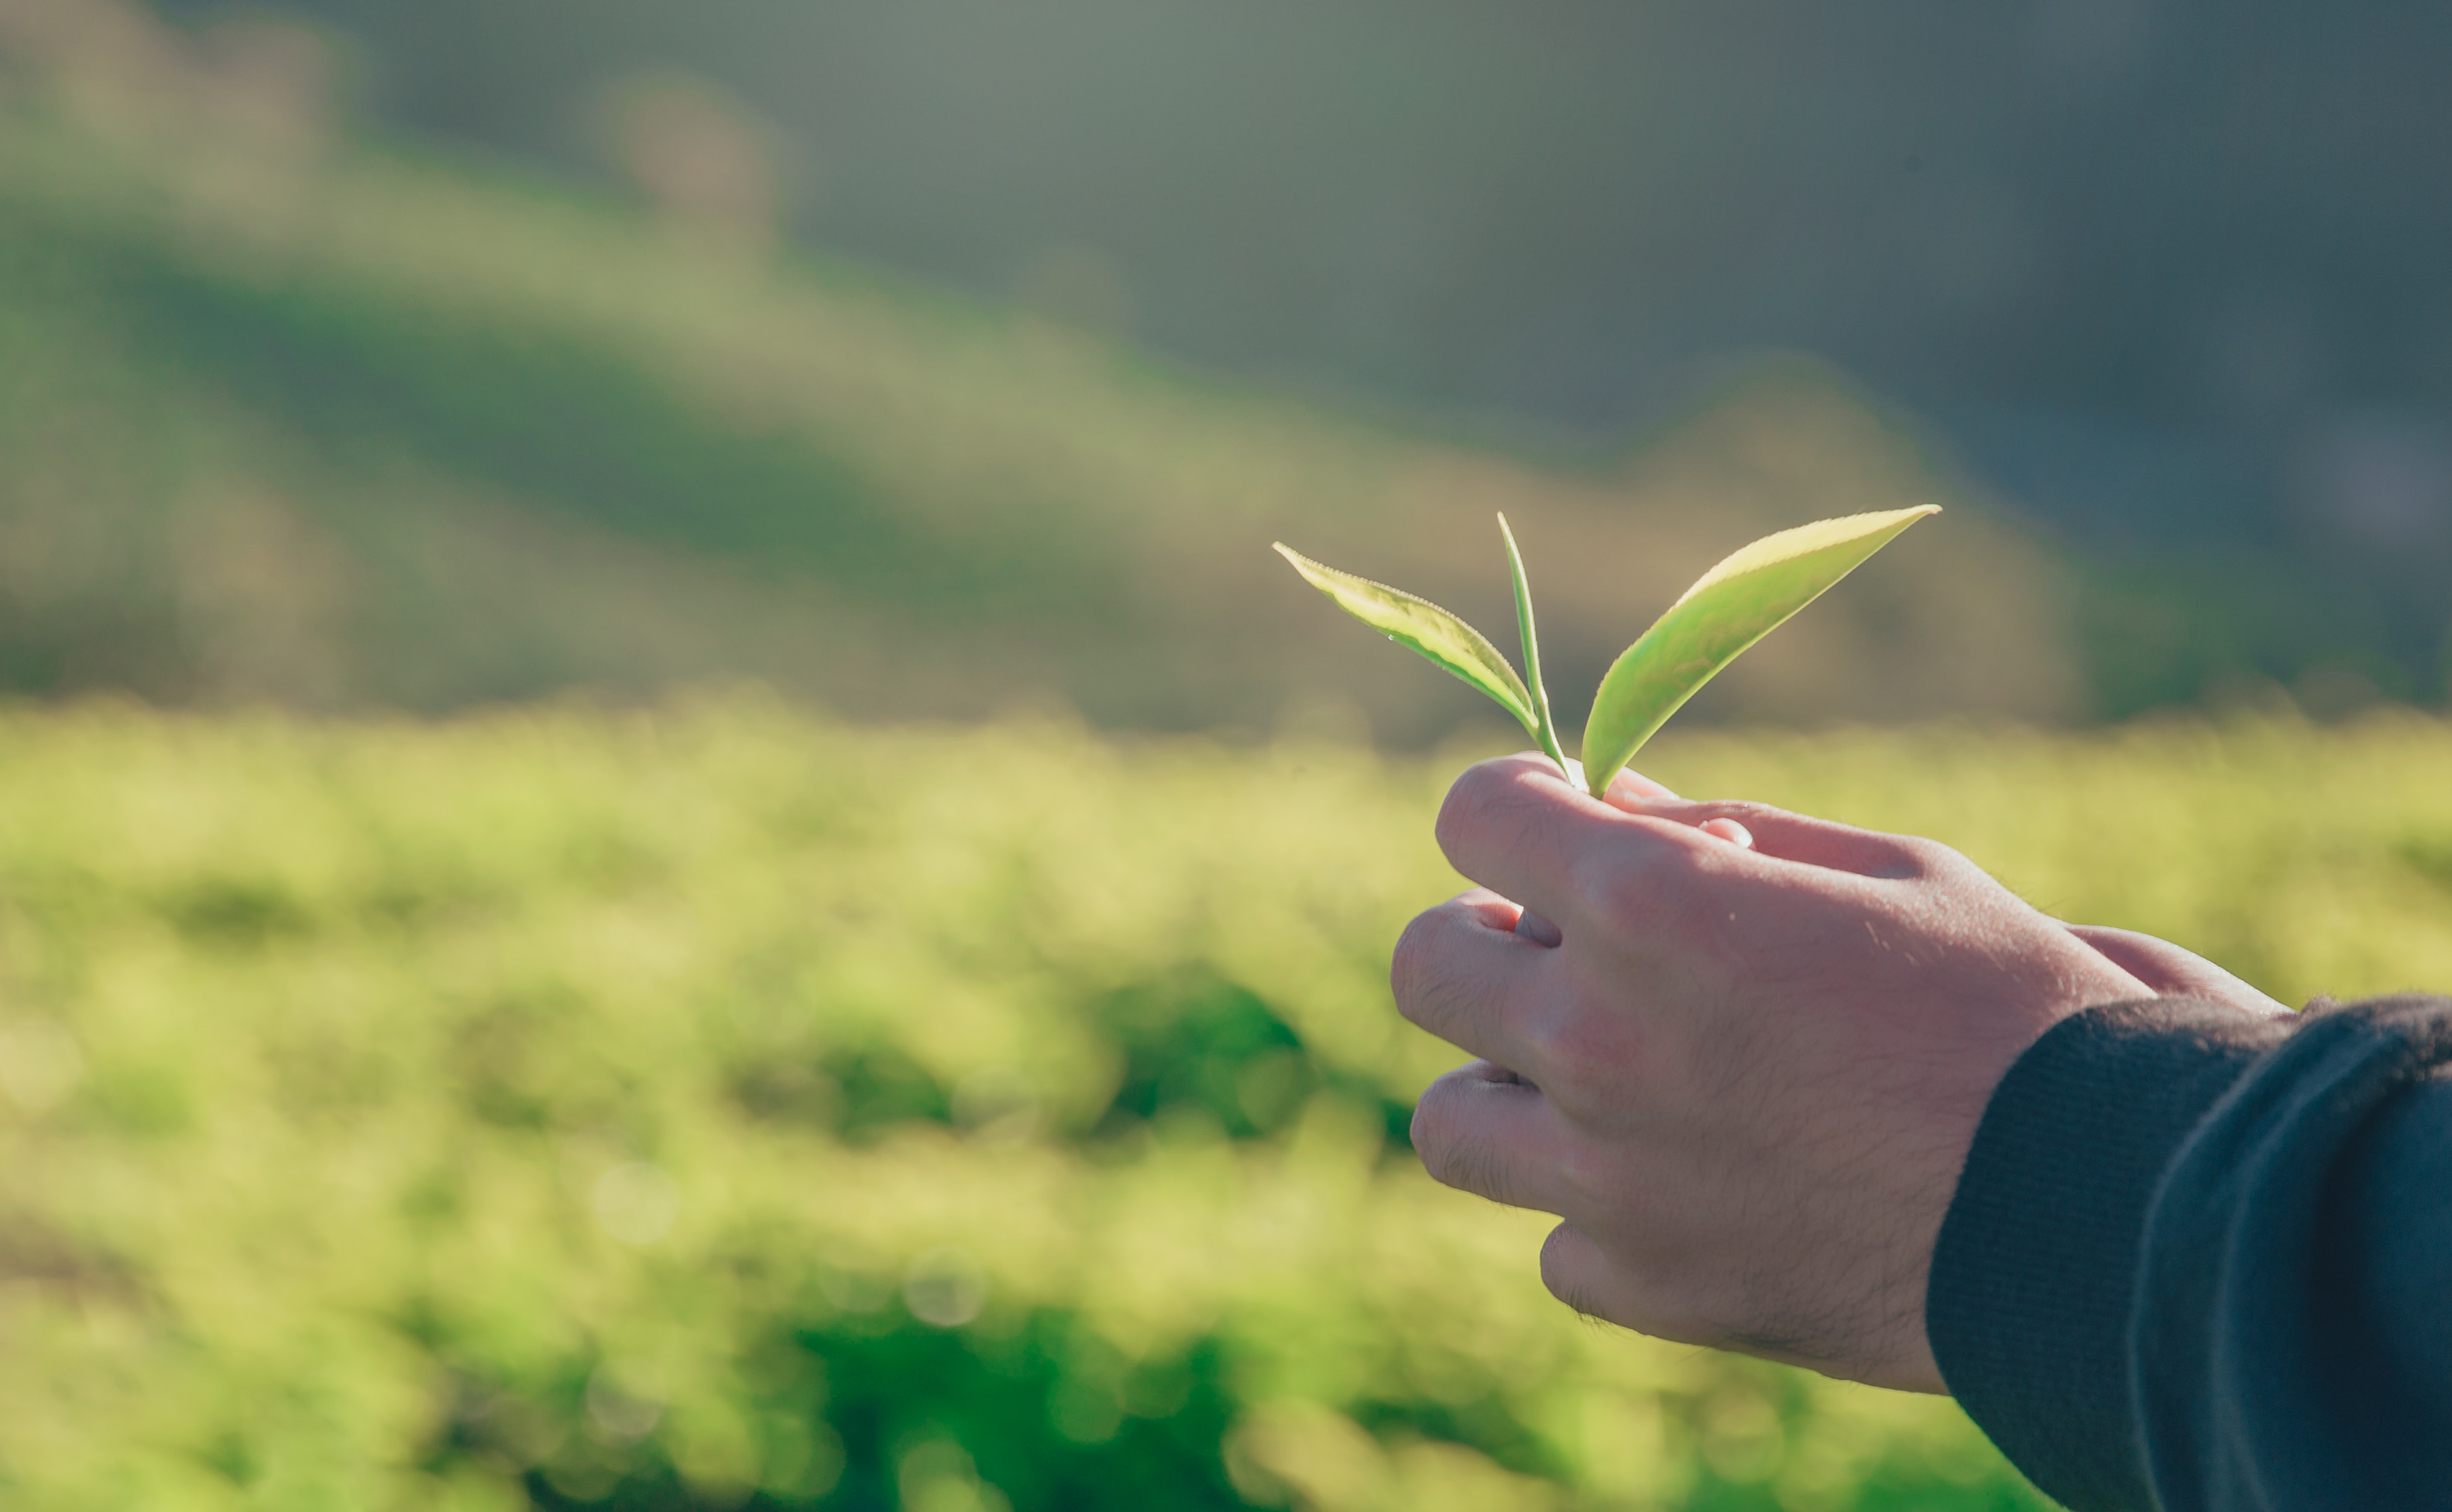
People in nature, green, leaf, hand, grass, sky, finger, plant, spring, photography, tree, flower, adaptation, sunlight, soil, happy, plant stem, child, plantation, gesture, perennial plant